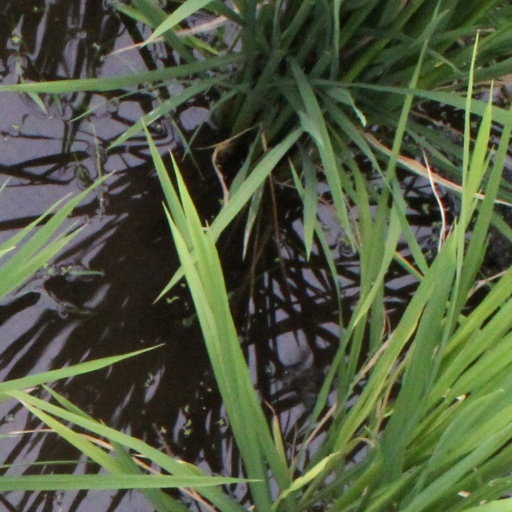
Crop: rice